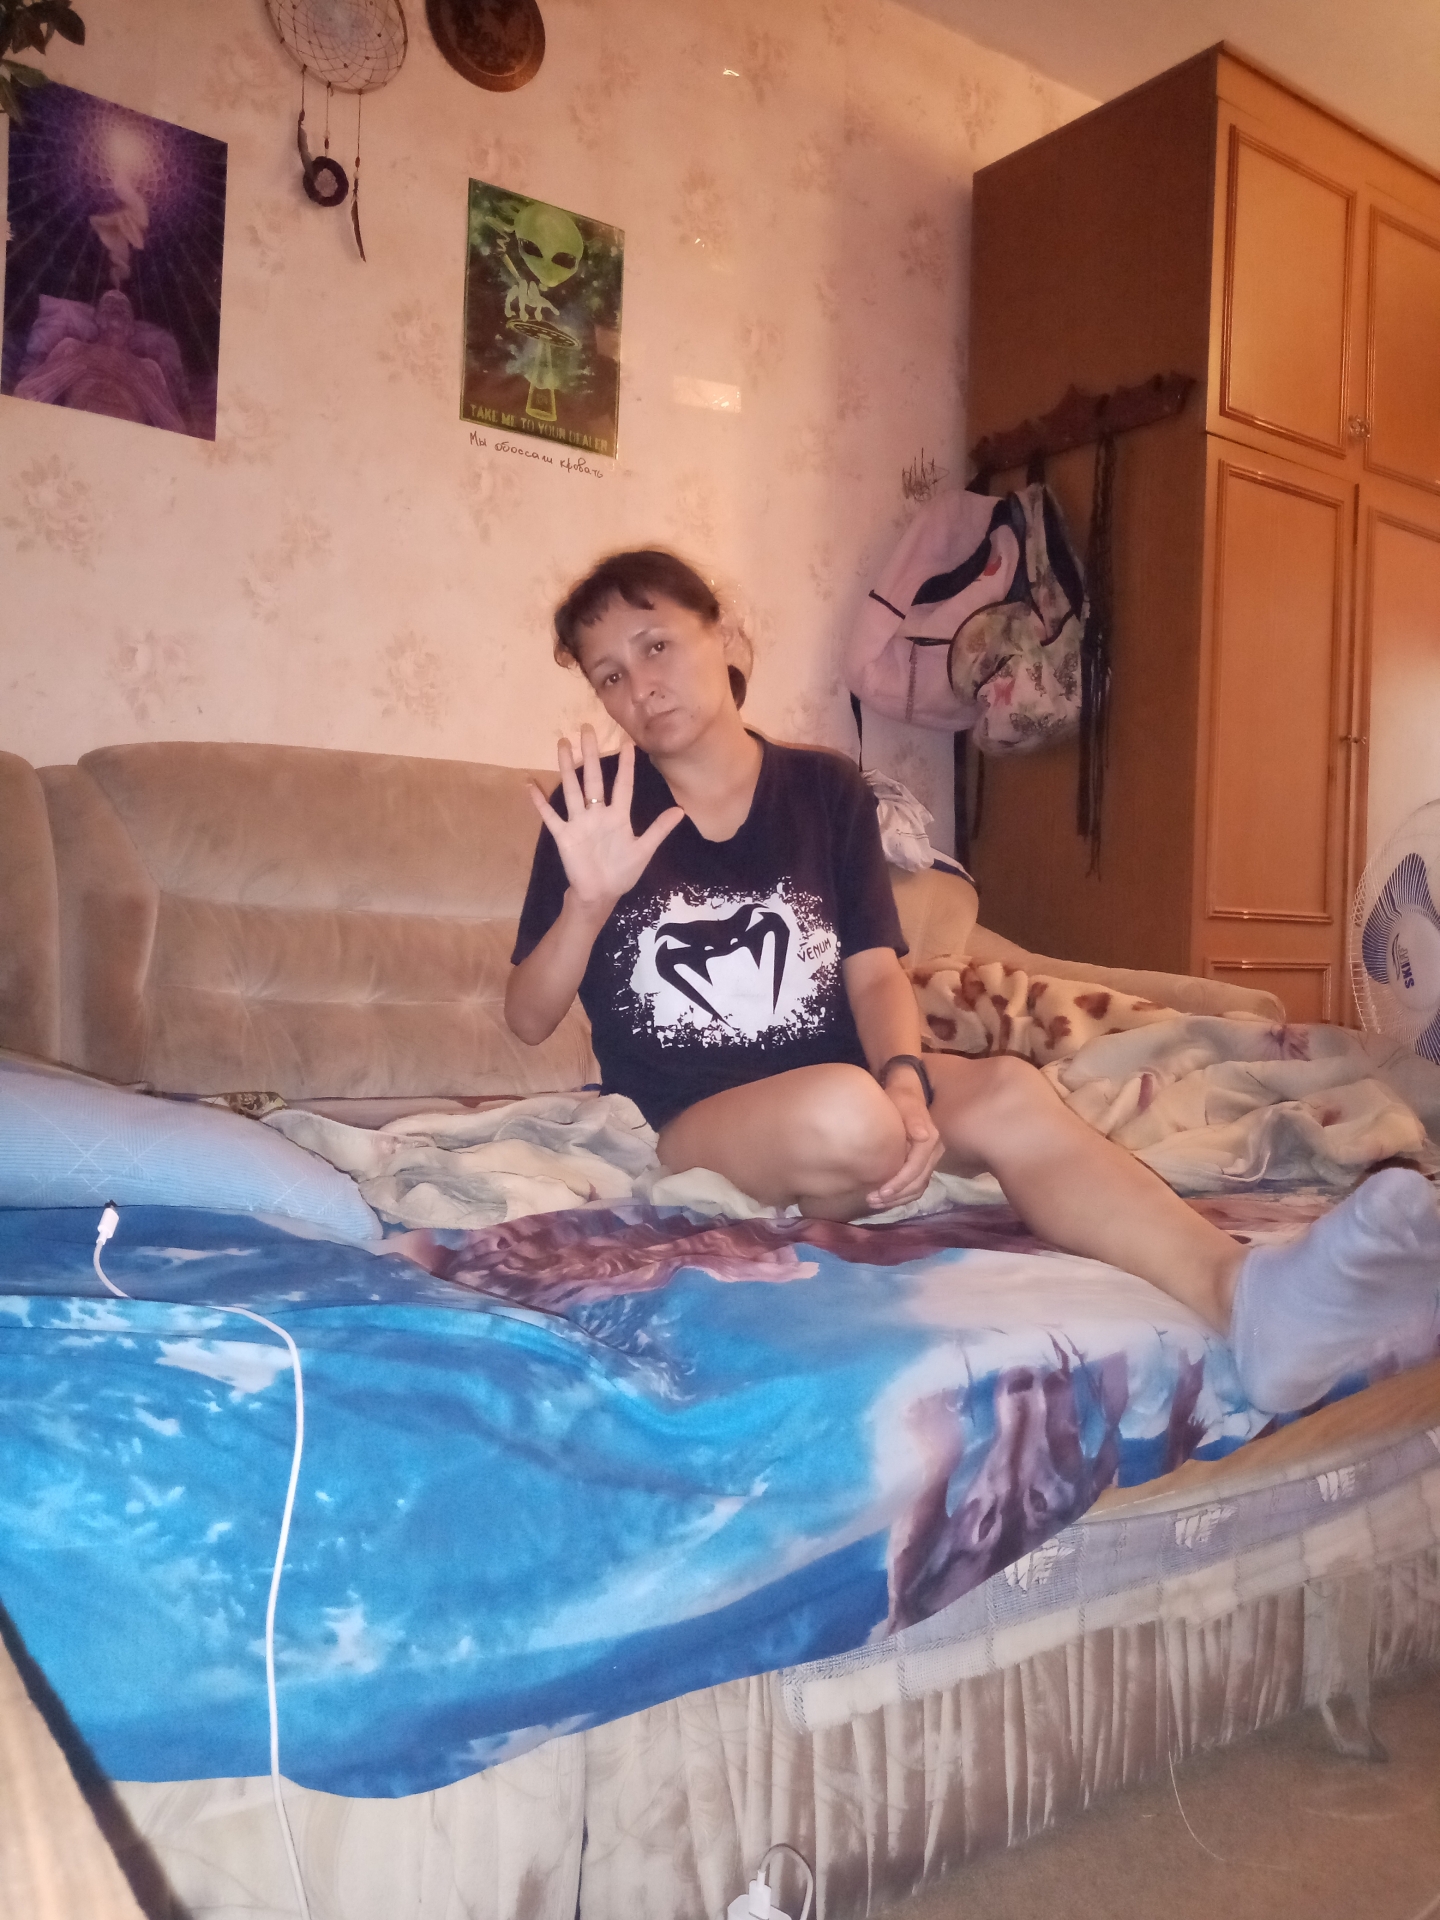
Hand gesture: palm